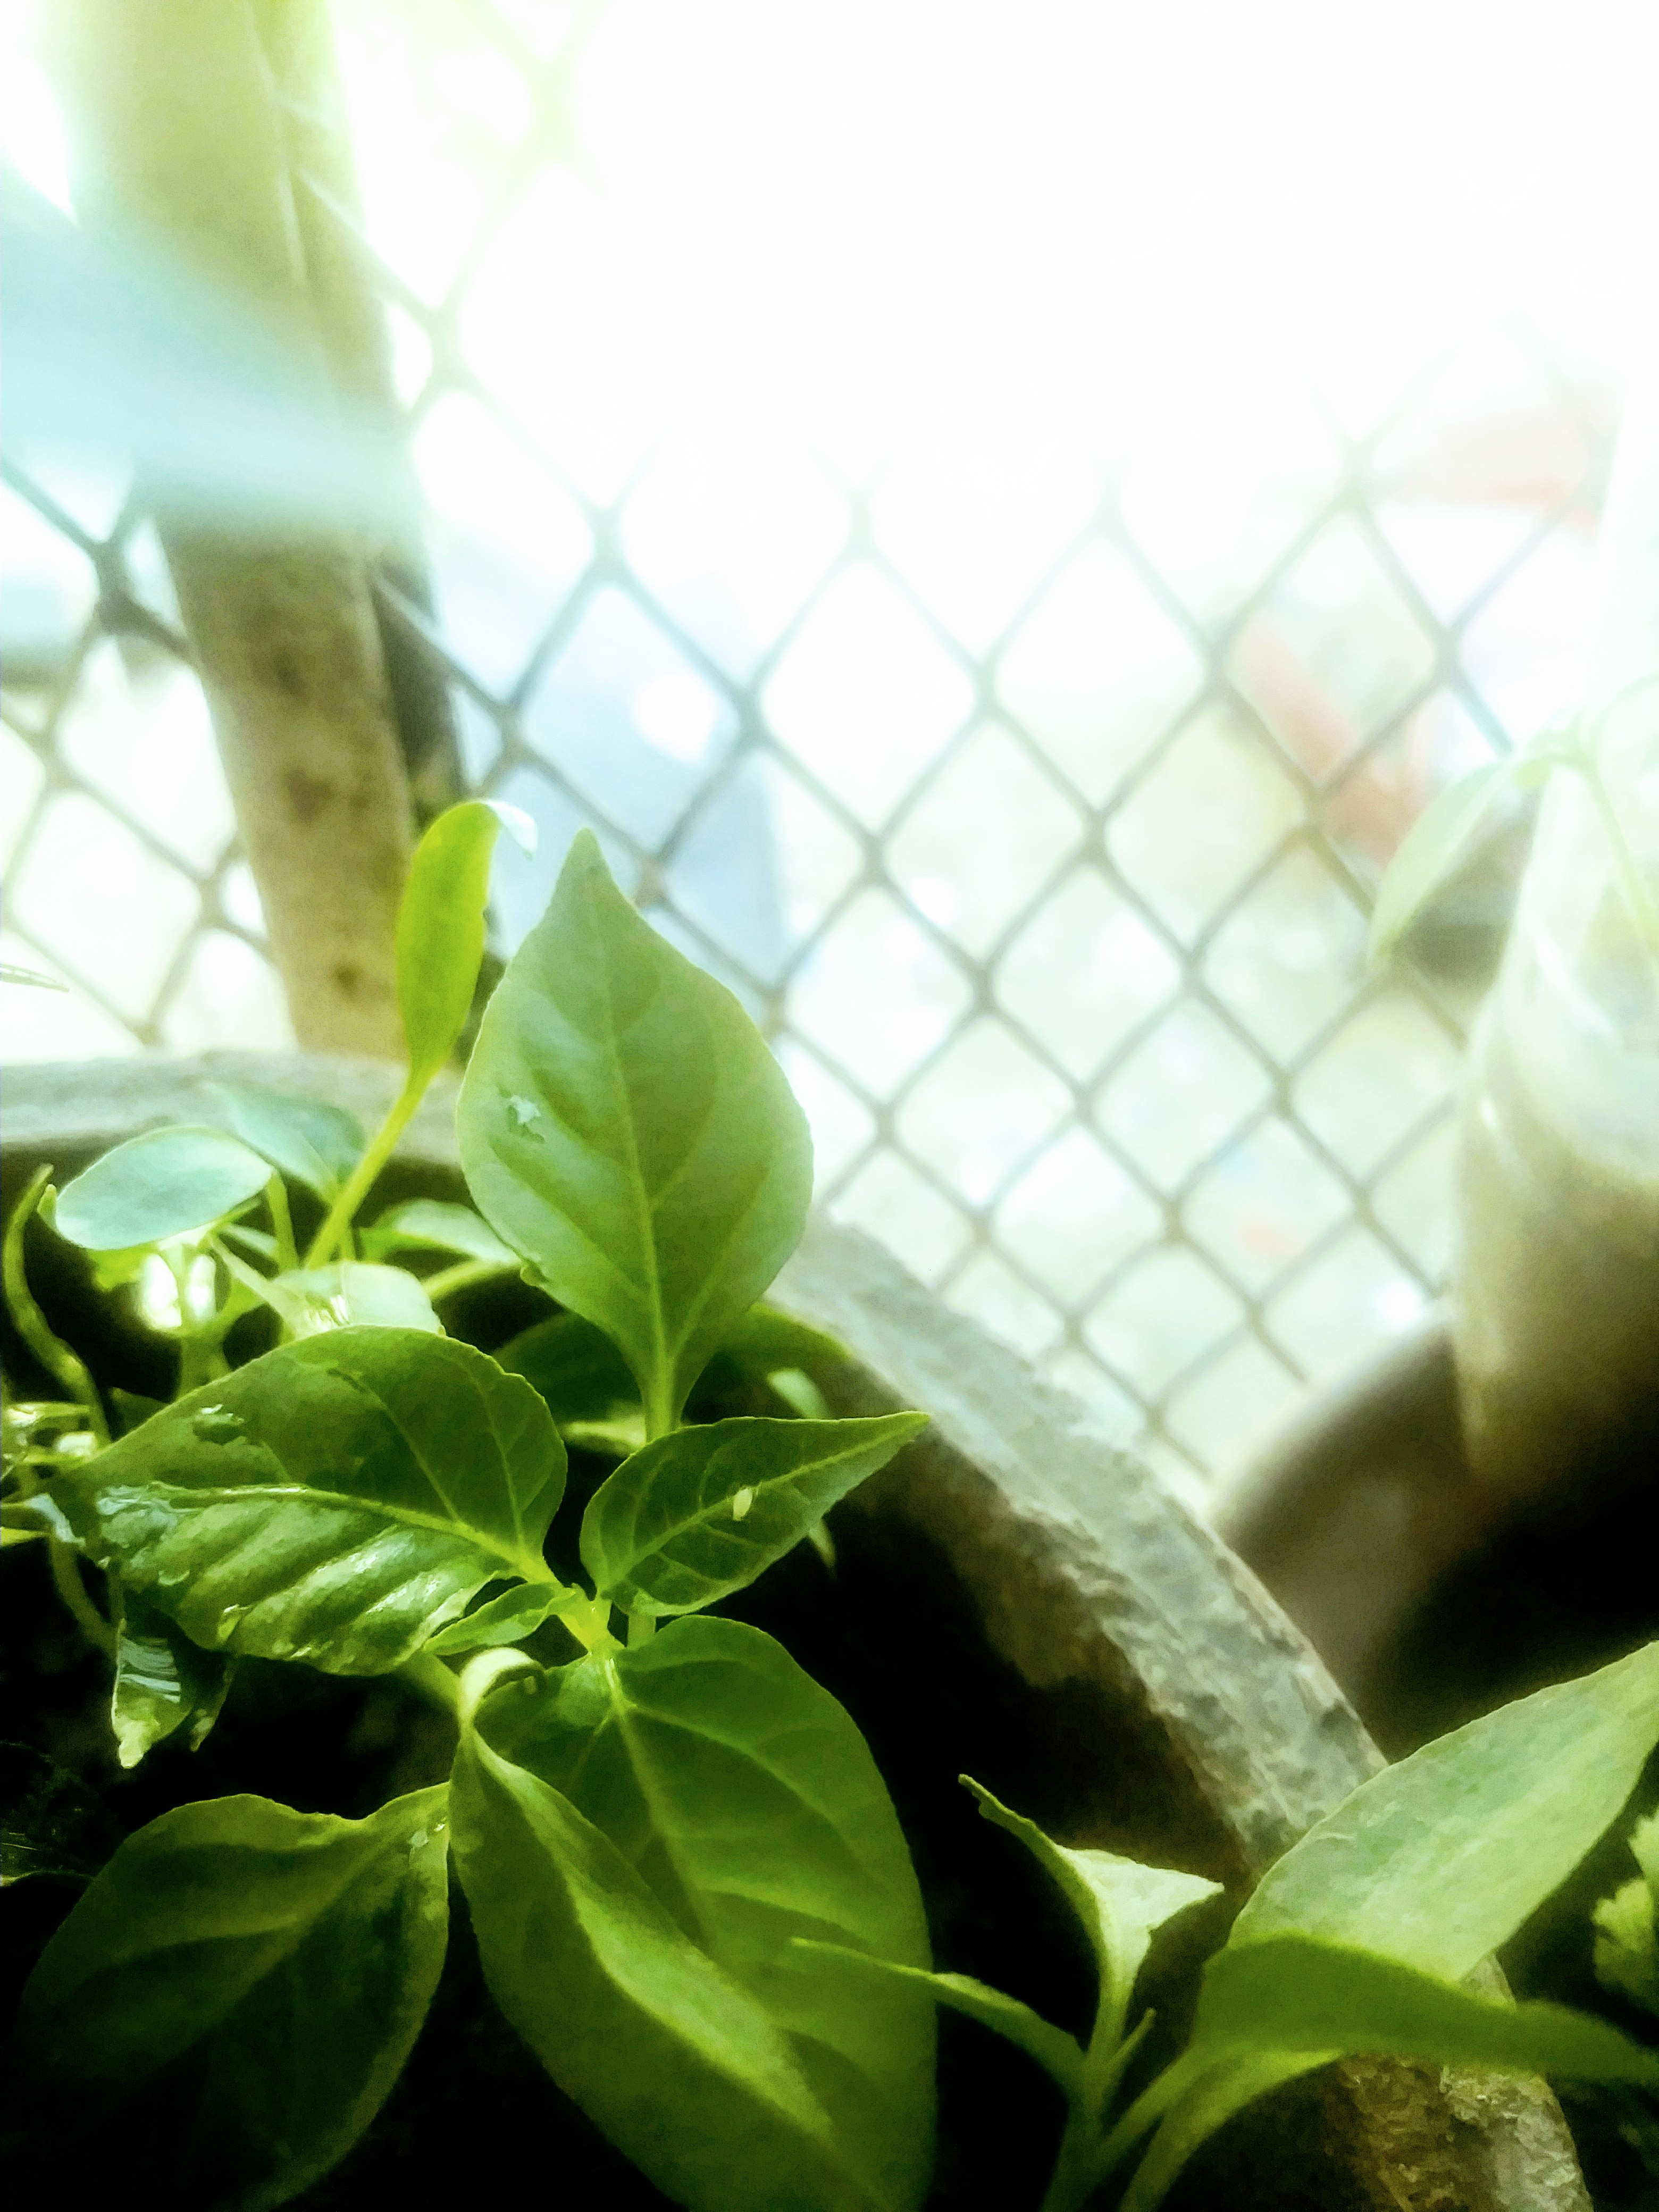
green, plant, chilli, leaves, leaf, window, flower, botany, basil, herb, sunlight, houseplant, vegetable